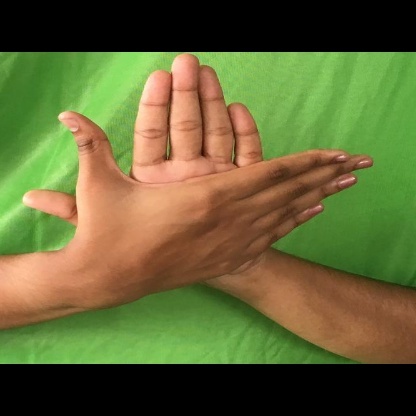
Mudra: Chakra